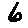
Label: 6